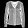
Label: Shirt